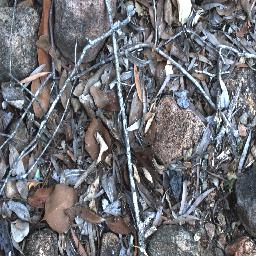
Label: negative